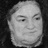
Emotion: neutral